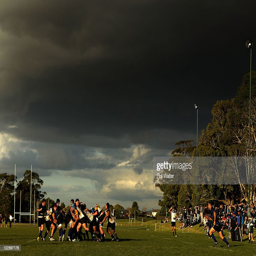
storm clouds roll over the match between rugby union team and a city .